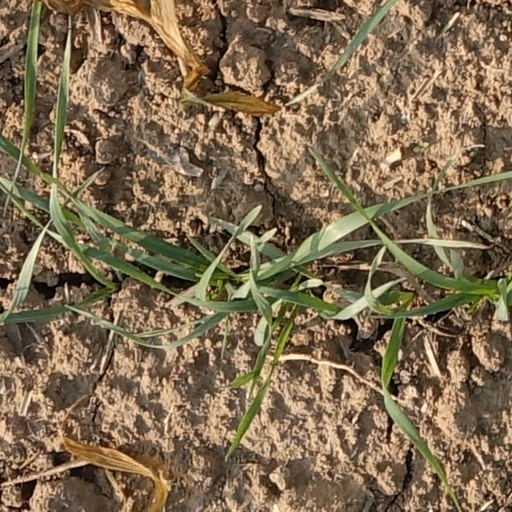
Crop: wheat